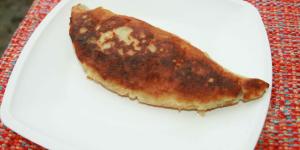
empanadas de batata y queso